Psilocybe mexicana

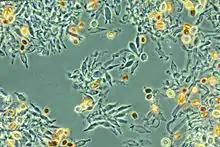
"Psilocybe mexicana" cheilocystidia and spores 400x

"Psilocybe mexicana" may form sclerotia, a dormant form of the organism, which affords it some protection from wildfires and other natural disasters.